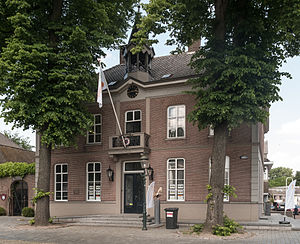
Sint-Oedenrode
Sint-Oedenrode var indtil 31. december 2016 en kommune og en by i den sydlige provins Noord-Brabant i Nederlandene.